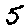
Label: 5